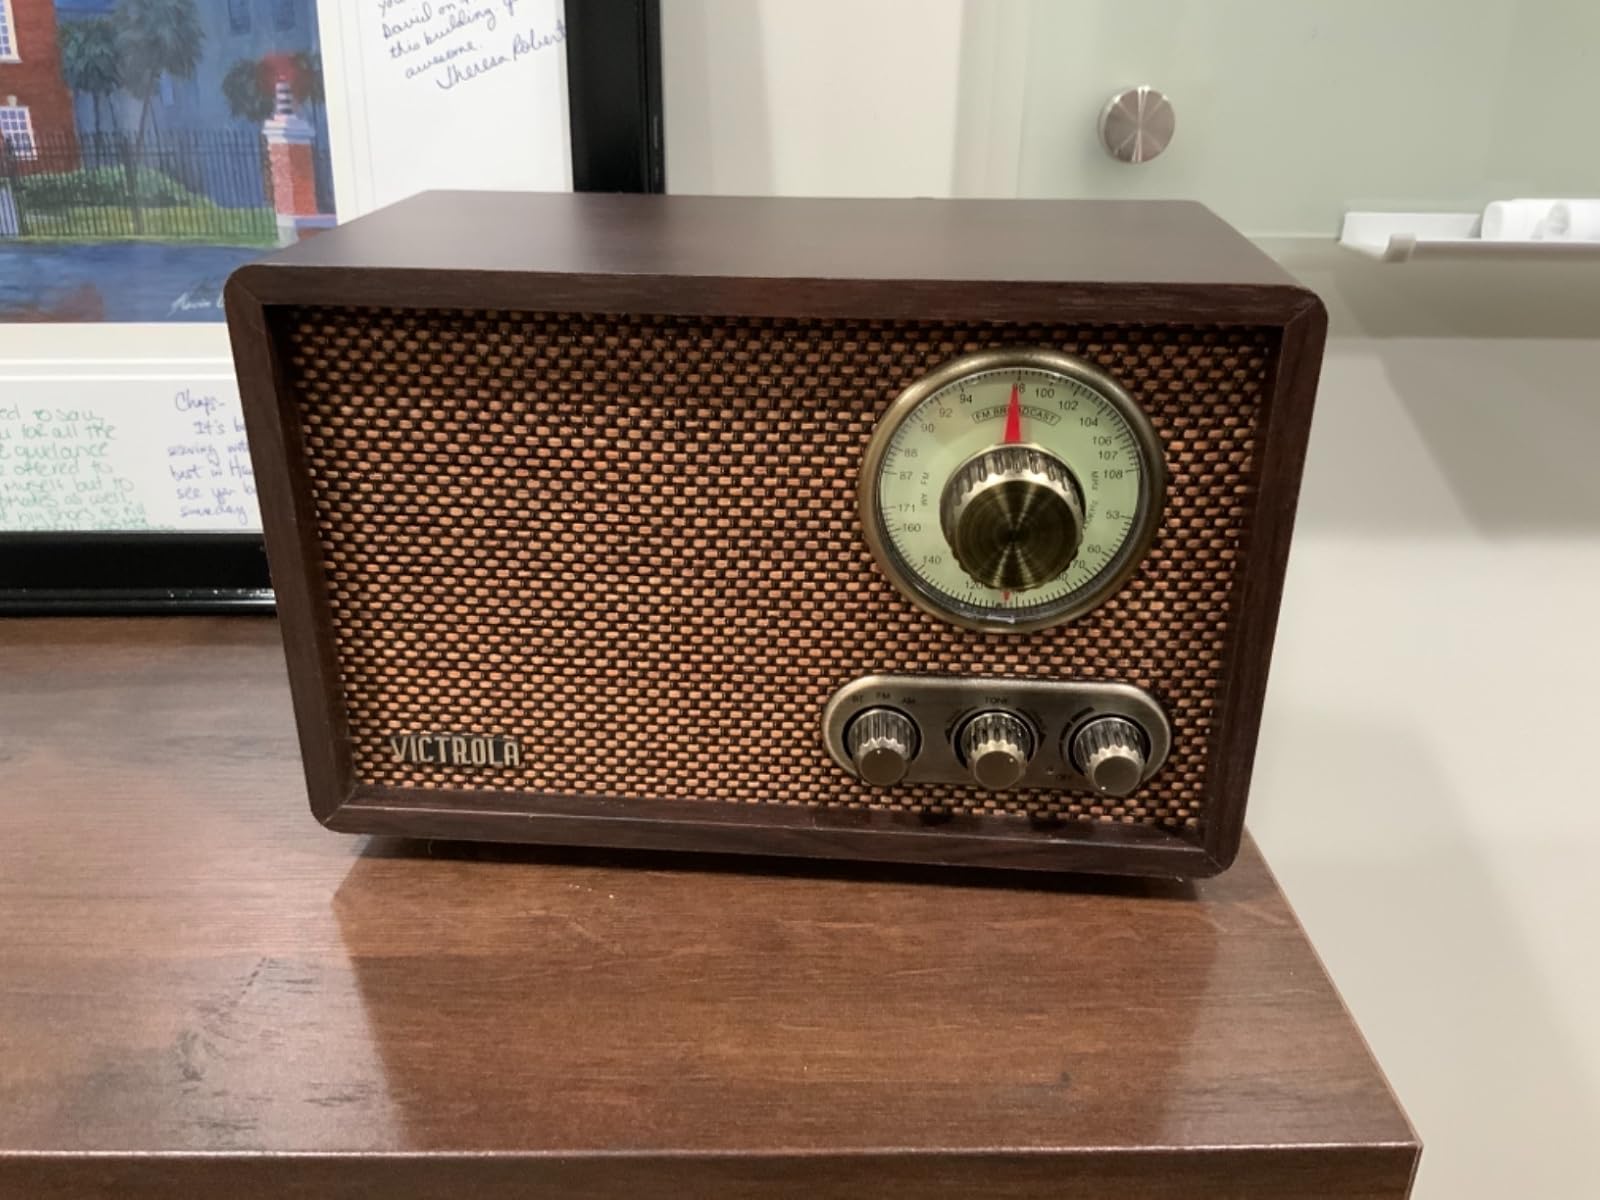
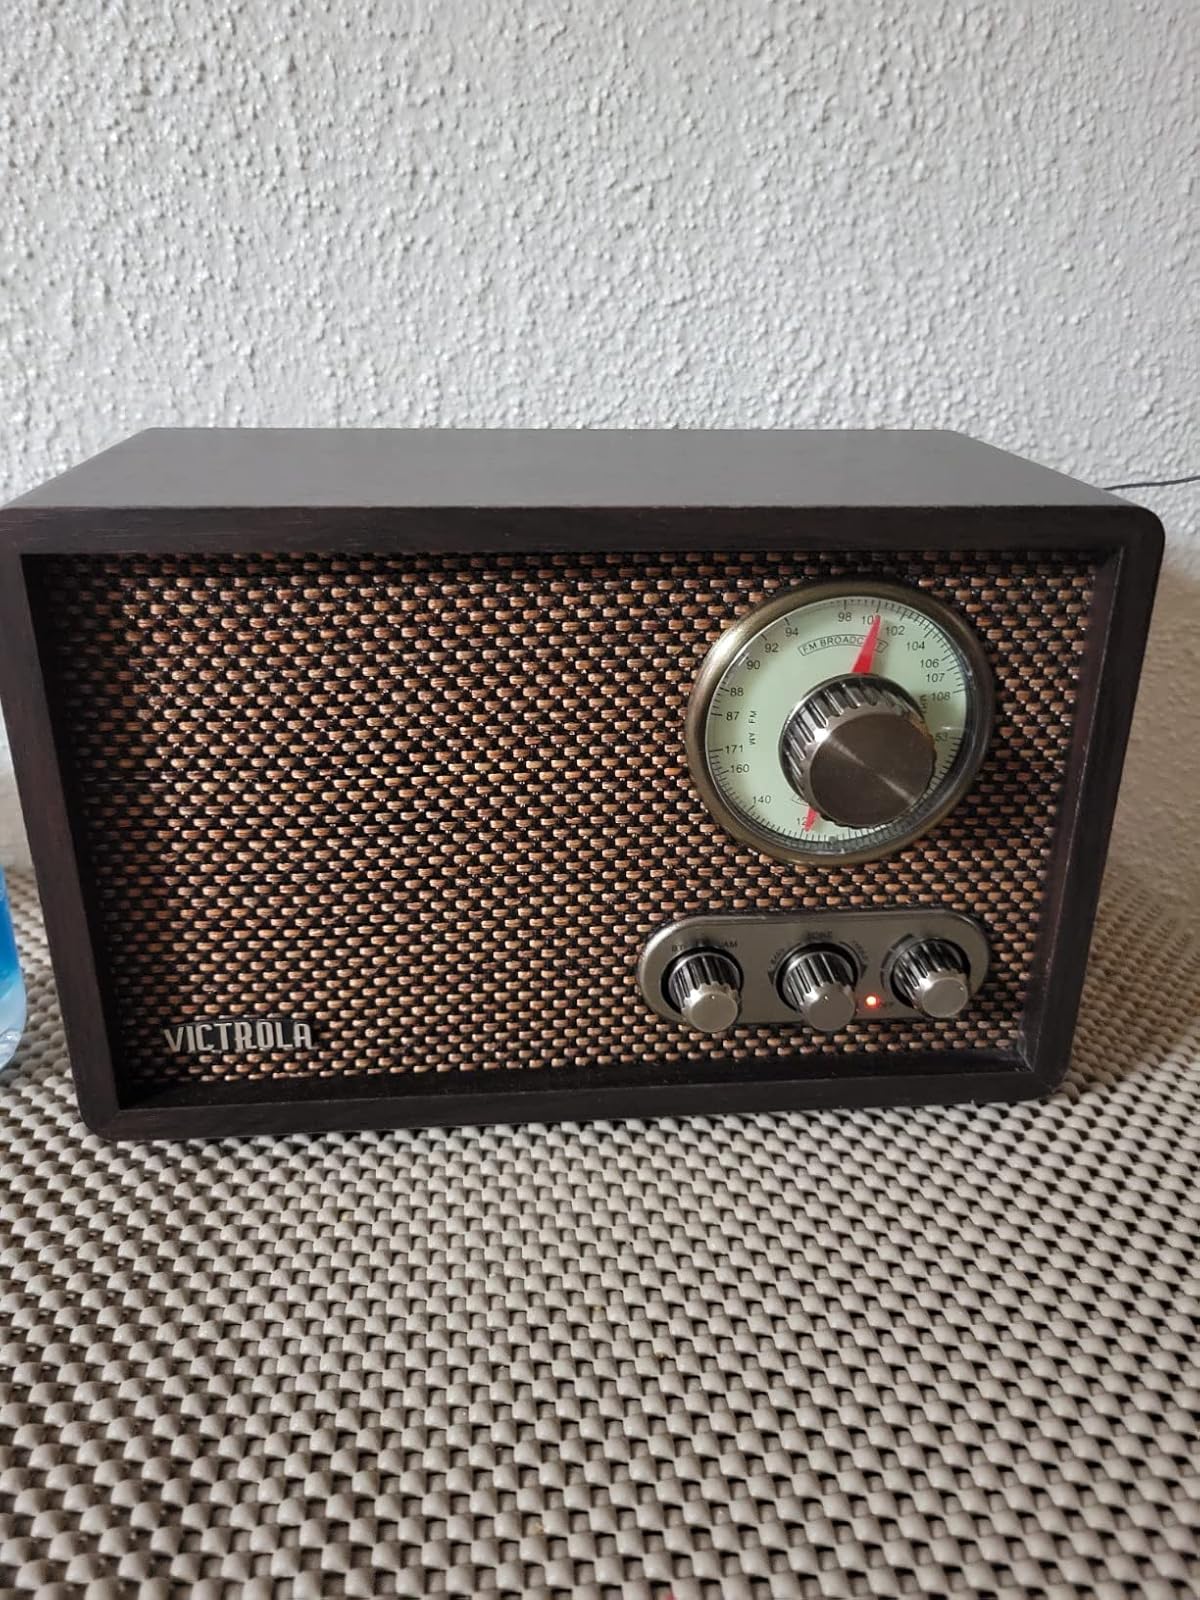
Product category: radio
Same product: yes